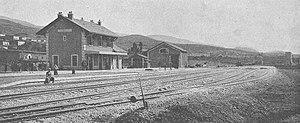
Station de Mallakah-Zahleh